Centenarium

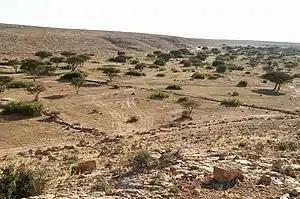
Remnants of "Centenarium" at Suq al-Awty

A centenarium is a type of Ancient Roman fortified farmhouse in the Limes Tripolitanus. It is called even in the plural "centenaria", because in the Limes Tripolitanus there were more than 2000 of these "fortifications", connected to create a defensive system against desert tribe raids.